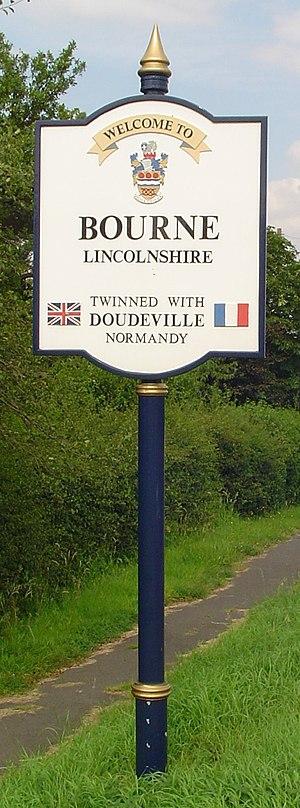
Doudeville est une commune française située dans le département de la Seine-Maritime, en région Normandie.